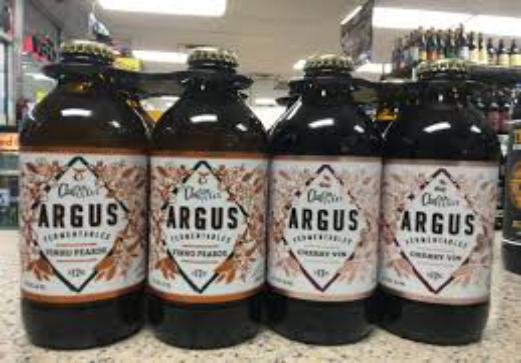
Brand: Argus Cider
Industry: Food